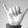
ASL letter: Y